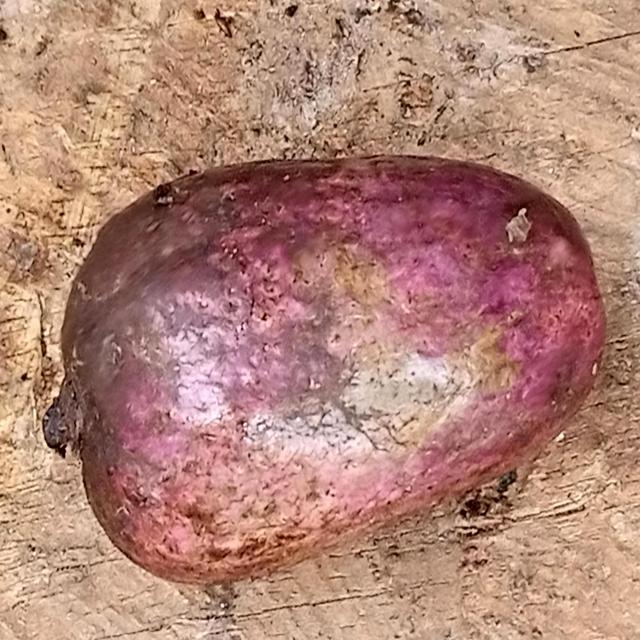
Plum grade: bruised